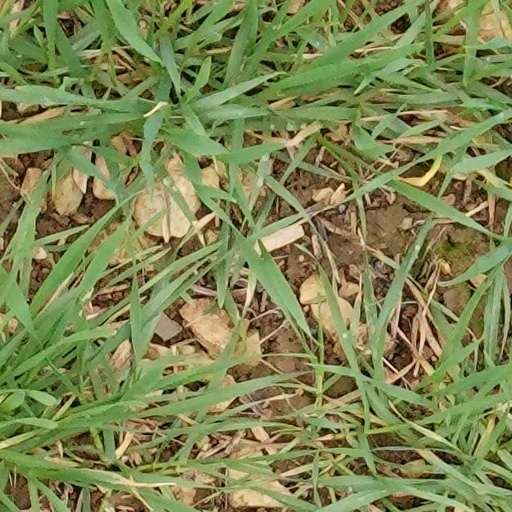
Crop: wheat